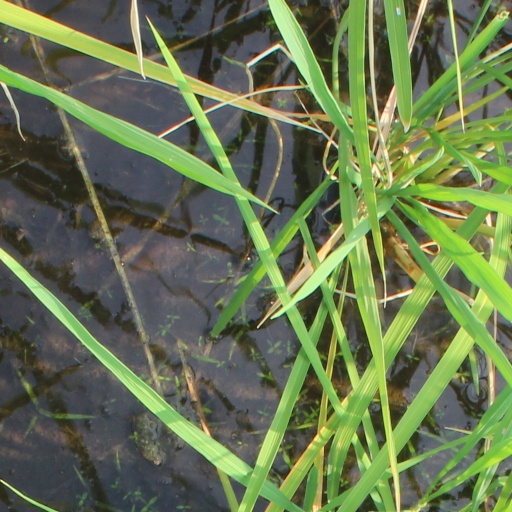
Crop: rice